Transport in Cameroon

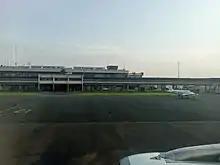
Aéroport de Douala

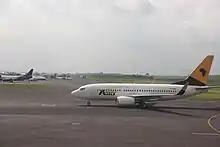
Aircraft at the Douala International Airport, Cameroon

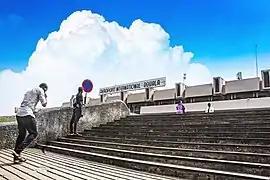
Front view of Douala International Airport

The main international airport is the Douala International Airport and a secondary international airport at Yaoundé Nsimalen International Airport. As of May 2014, Cameroon had regular international air connections with nearly every major international airport in West and Southwest Africa and several connections to Europe and East Africa.